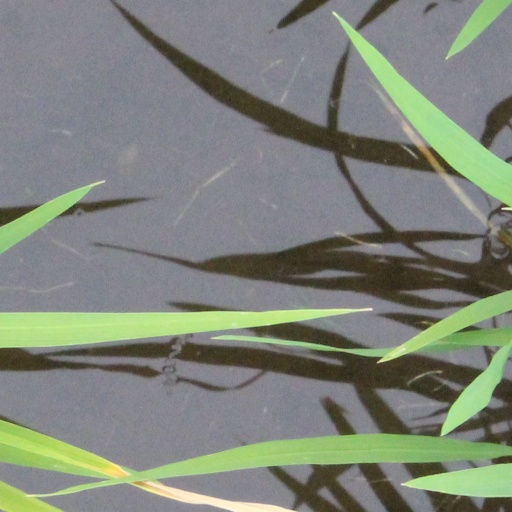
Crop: rice